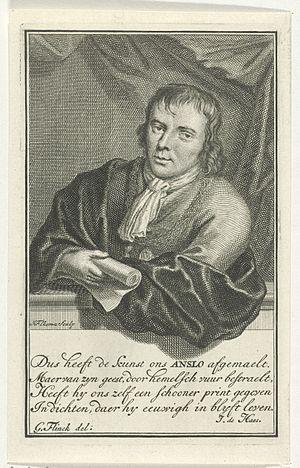
Jacob Folkema, né à Dokkum le 18 août 1692 et mort à Amsterdam le 3 février 1767, est un graveur et dessinateur néerlandais.